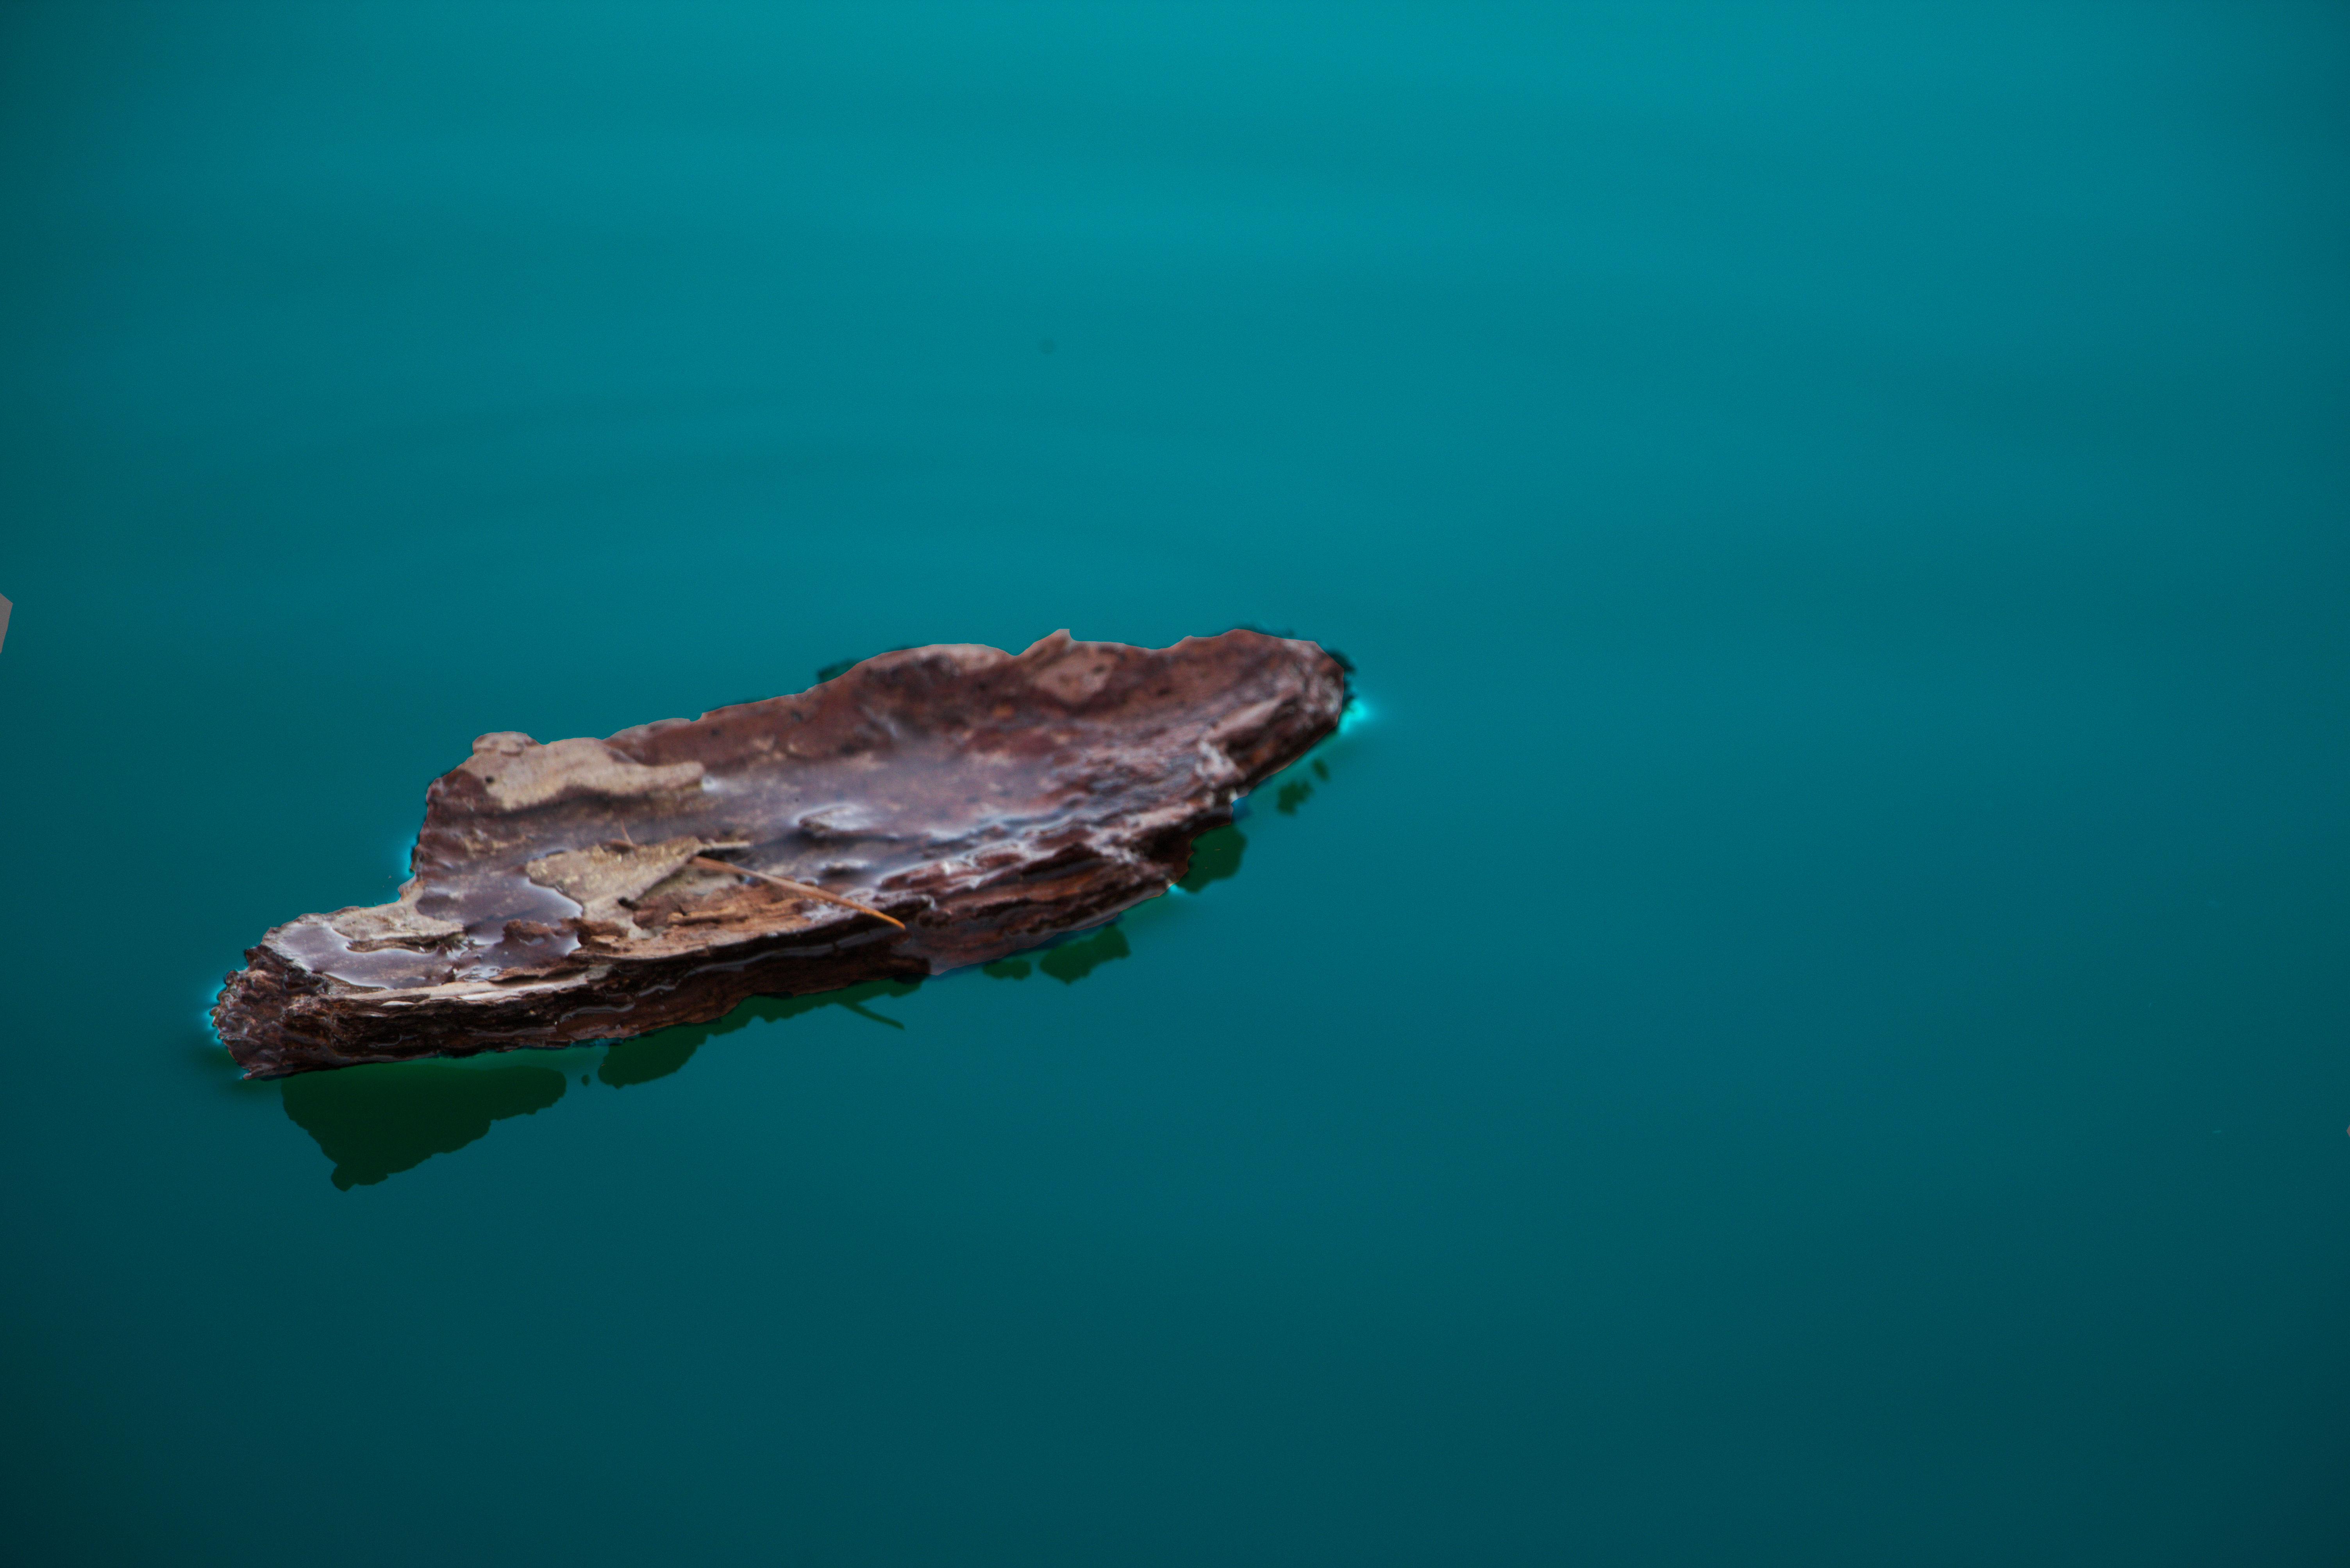
sea, water, bark, underwater, biology, float, invertebrate, macro photography, marine biology